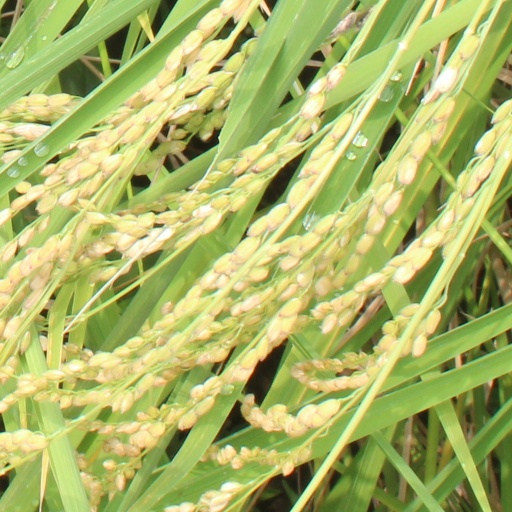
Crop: rice